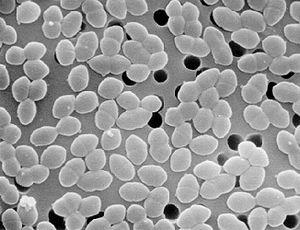
Vue (microscope électronique à balayage
Enterococcus faecium est une bactérie intestinale.
Les entérocoques sont des coques à métabolisme aéro-anaérobie, dites cocci à Gram positif, présentant habituellement sous forme de chaînettes. Ce sont des pathogènes opportunistes causant des septicémies, infections urinaires, ou abdominales d'origine intestinale. Ils sont la cause de plus de 10 % des infections nosocomiales.